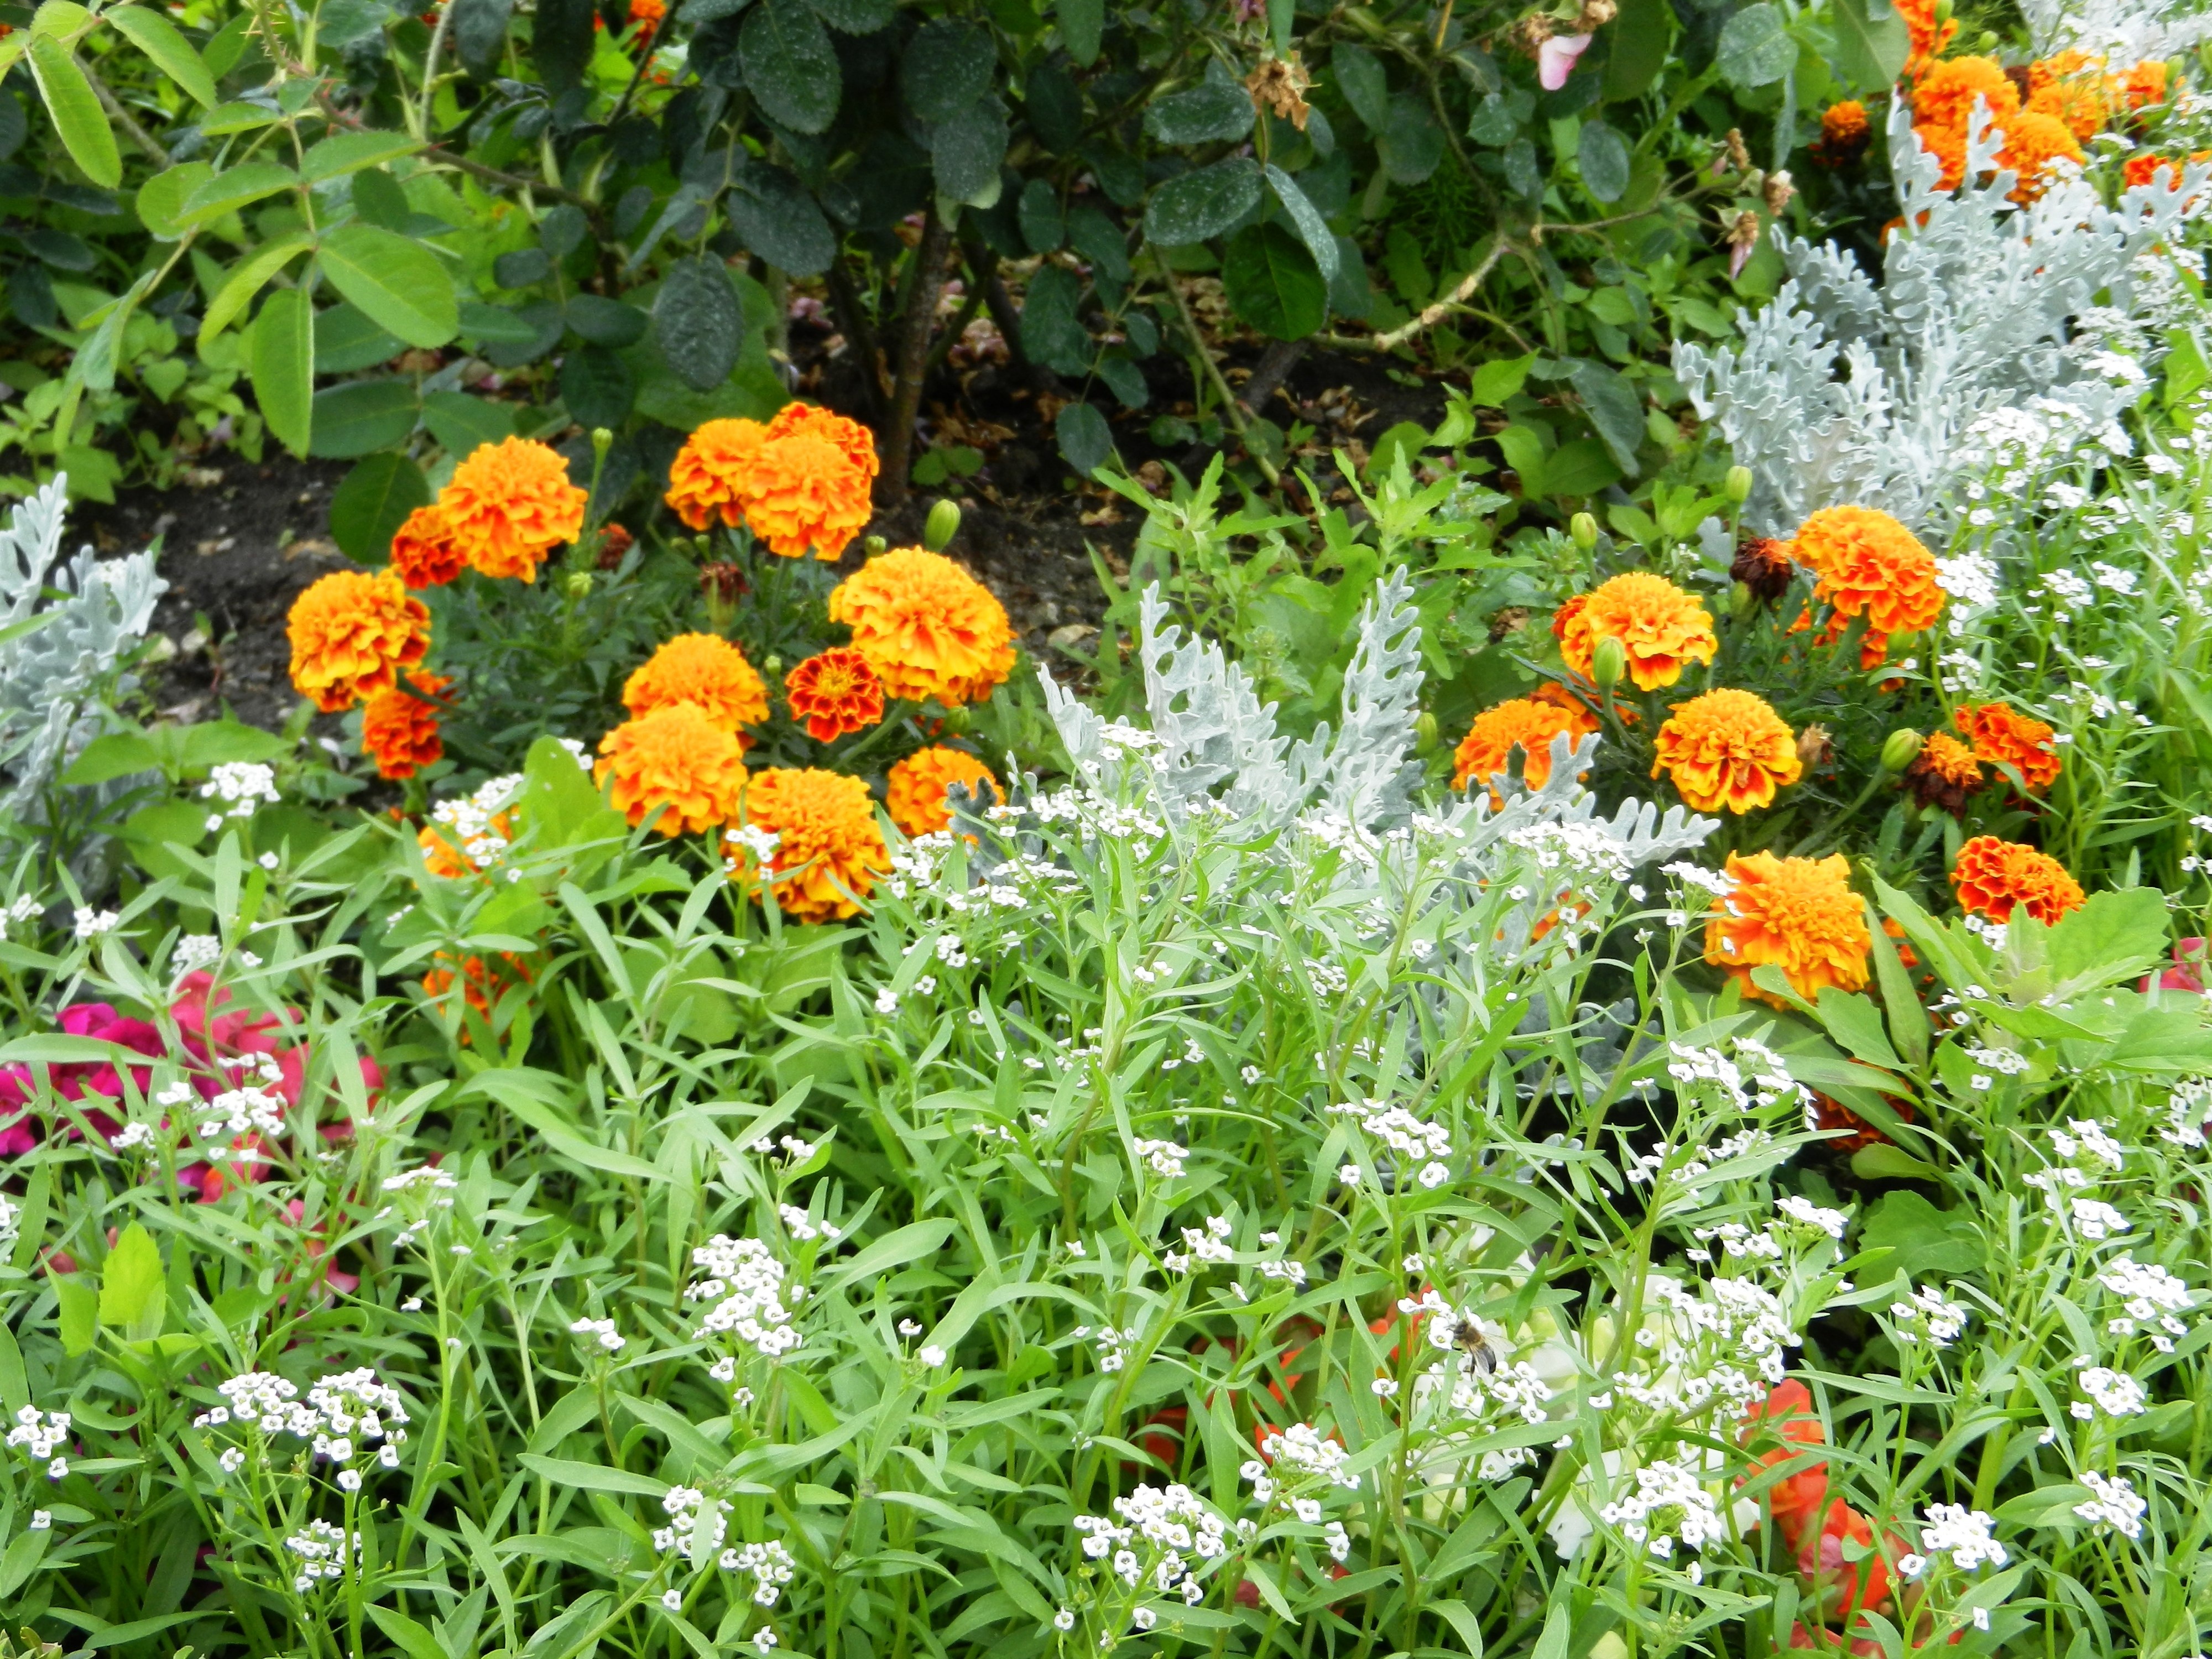
landscape, nature, grass, plant, meadow, flower, view, summer, orange, spring, green, herb, produce, park, holiday, yellow, garden, flora, wildflower, flowers, vegetation, blooms, flowering plant, daisy family, annual plant, land plant